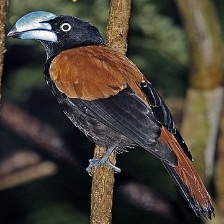
Species: HELMET VANGA
Scientific name: EURYCEROS PREVOSTII